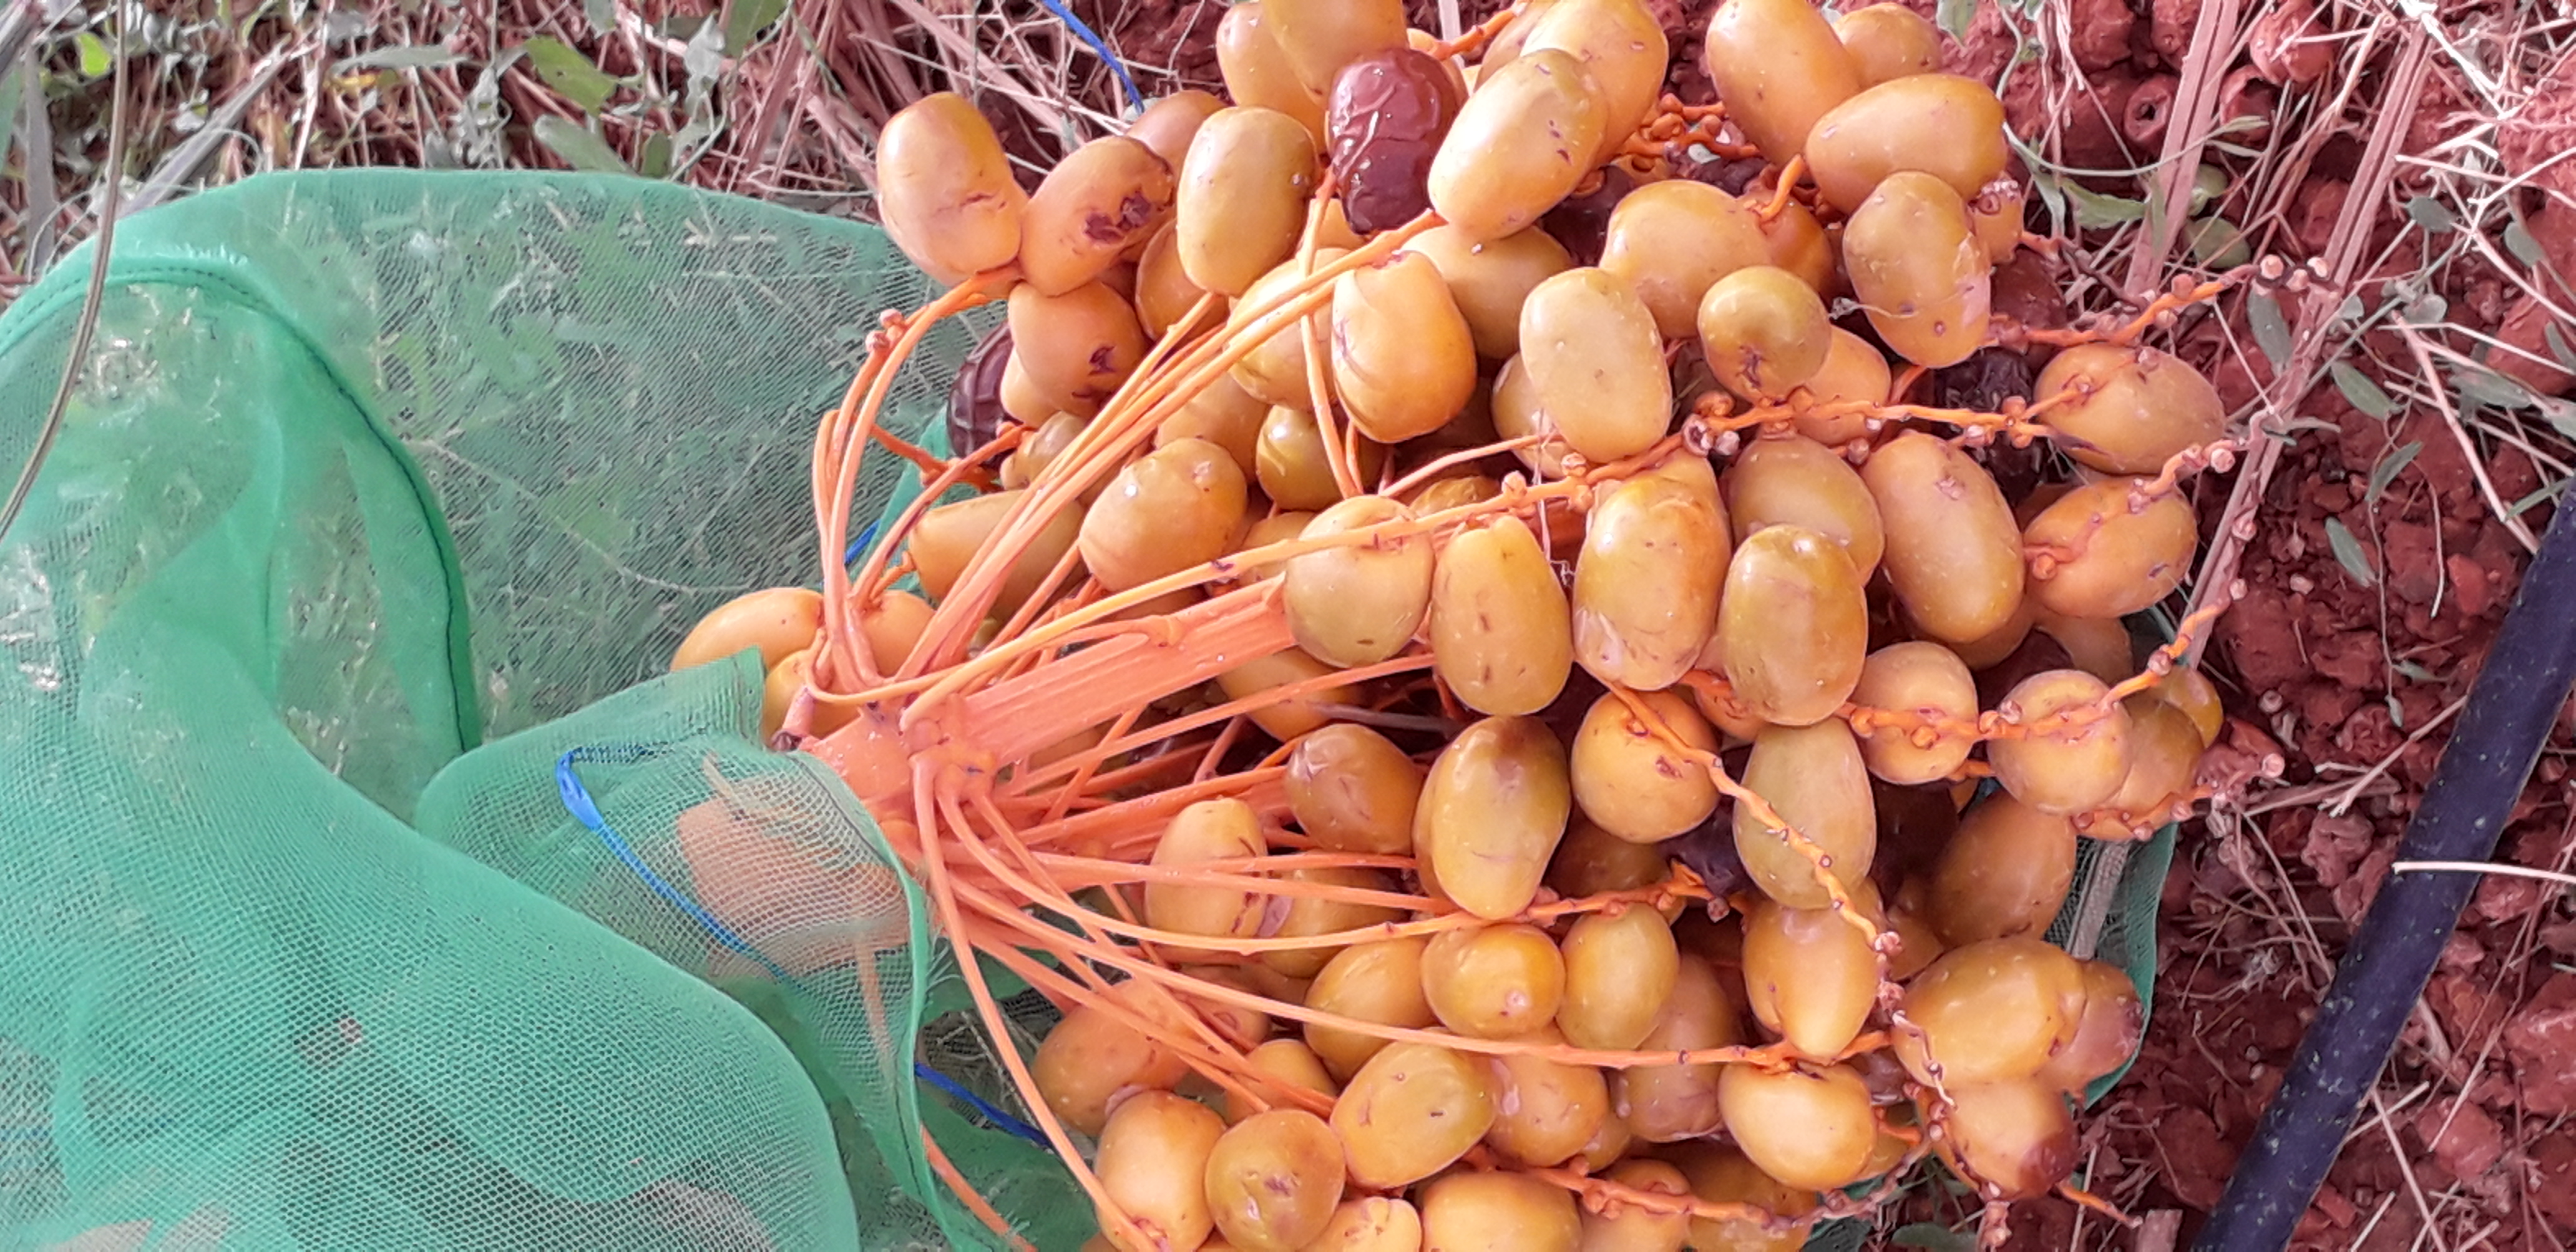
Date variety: Boufagous